SMS Kurfürst Friedrich Wilhelm

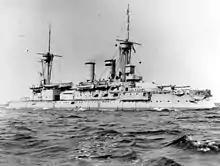
SMS in 1899

The year 1896 followed much the same pattern as the previous year. On 10 March 1896, Koester once again raised his flag aboard . Individual ship training was conducted through April, followed by squadron training in the North Sea in late April and early May. This included a visit to the Dutch ports of Vlissingen and Nieuwediep. Further maneuvers, which lasted from the end of May to the end of July, took the squadron further north in the North Sea, frequently into Norwegian waters. The ships visited Bergen from 11 to 18 May. During the maneuvers, Wilhelm II and the Chinese viceroy Li Hongzhang observed a fleet review off Kiel. On 9 August, the training fleet assembled in Wilhelmshaven for the annual autumn fleet training. Following the conclusion of the maneuvers, again went into dock for maintenance, and while she was out of service, Koester transferred his flag to from 16 September to 3 October. Koester again flew his flag aboard from 15 December to 1 March 1897.